Theo Wharton

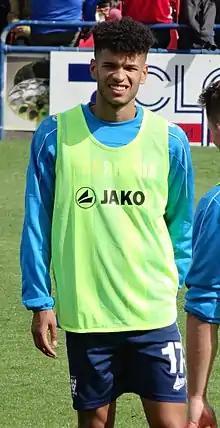
Wharton warming up for York City

Theo Jay Wharton (born 15 November 1994) is a footballer who plays as a midfielder for the Saint Kitts and Nevis national team.